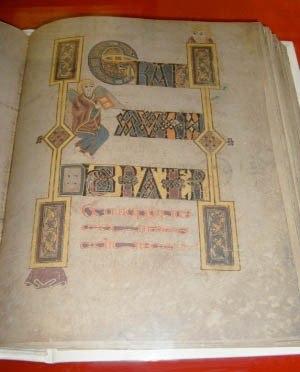
Le Livre de Kells, également connu sous le nom de Grand Évangéliaire de saint Colomba, est un manuscrit illustré de motifs ornementaux et réalisé par des moines de culture celtique aux alentours de l'année 800.